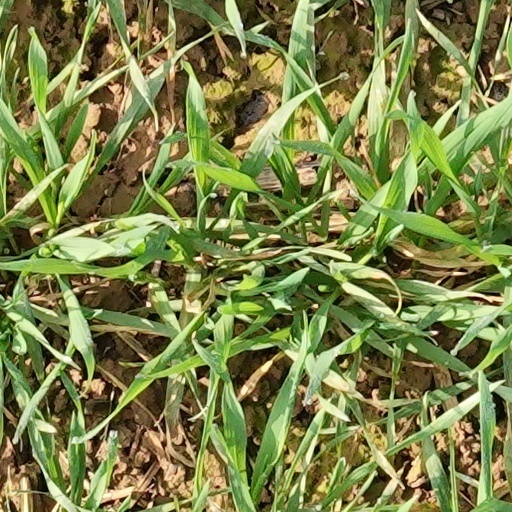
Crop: wheat